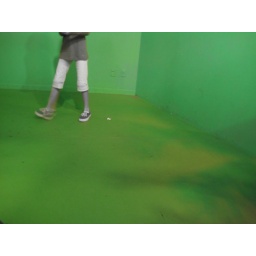
Playing around in the green screen